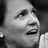
Emotion: surprise